15th government of Turkey

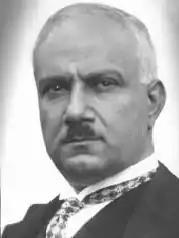
Recep Peker

The 15th government of Turkey (7 August 1946 – 10 September 1947) was a government in the history of Turkey. It is also called "the Peker government".